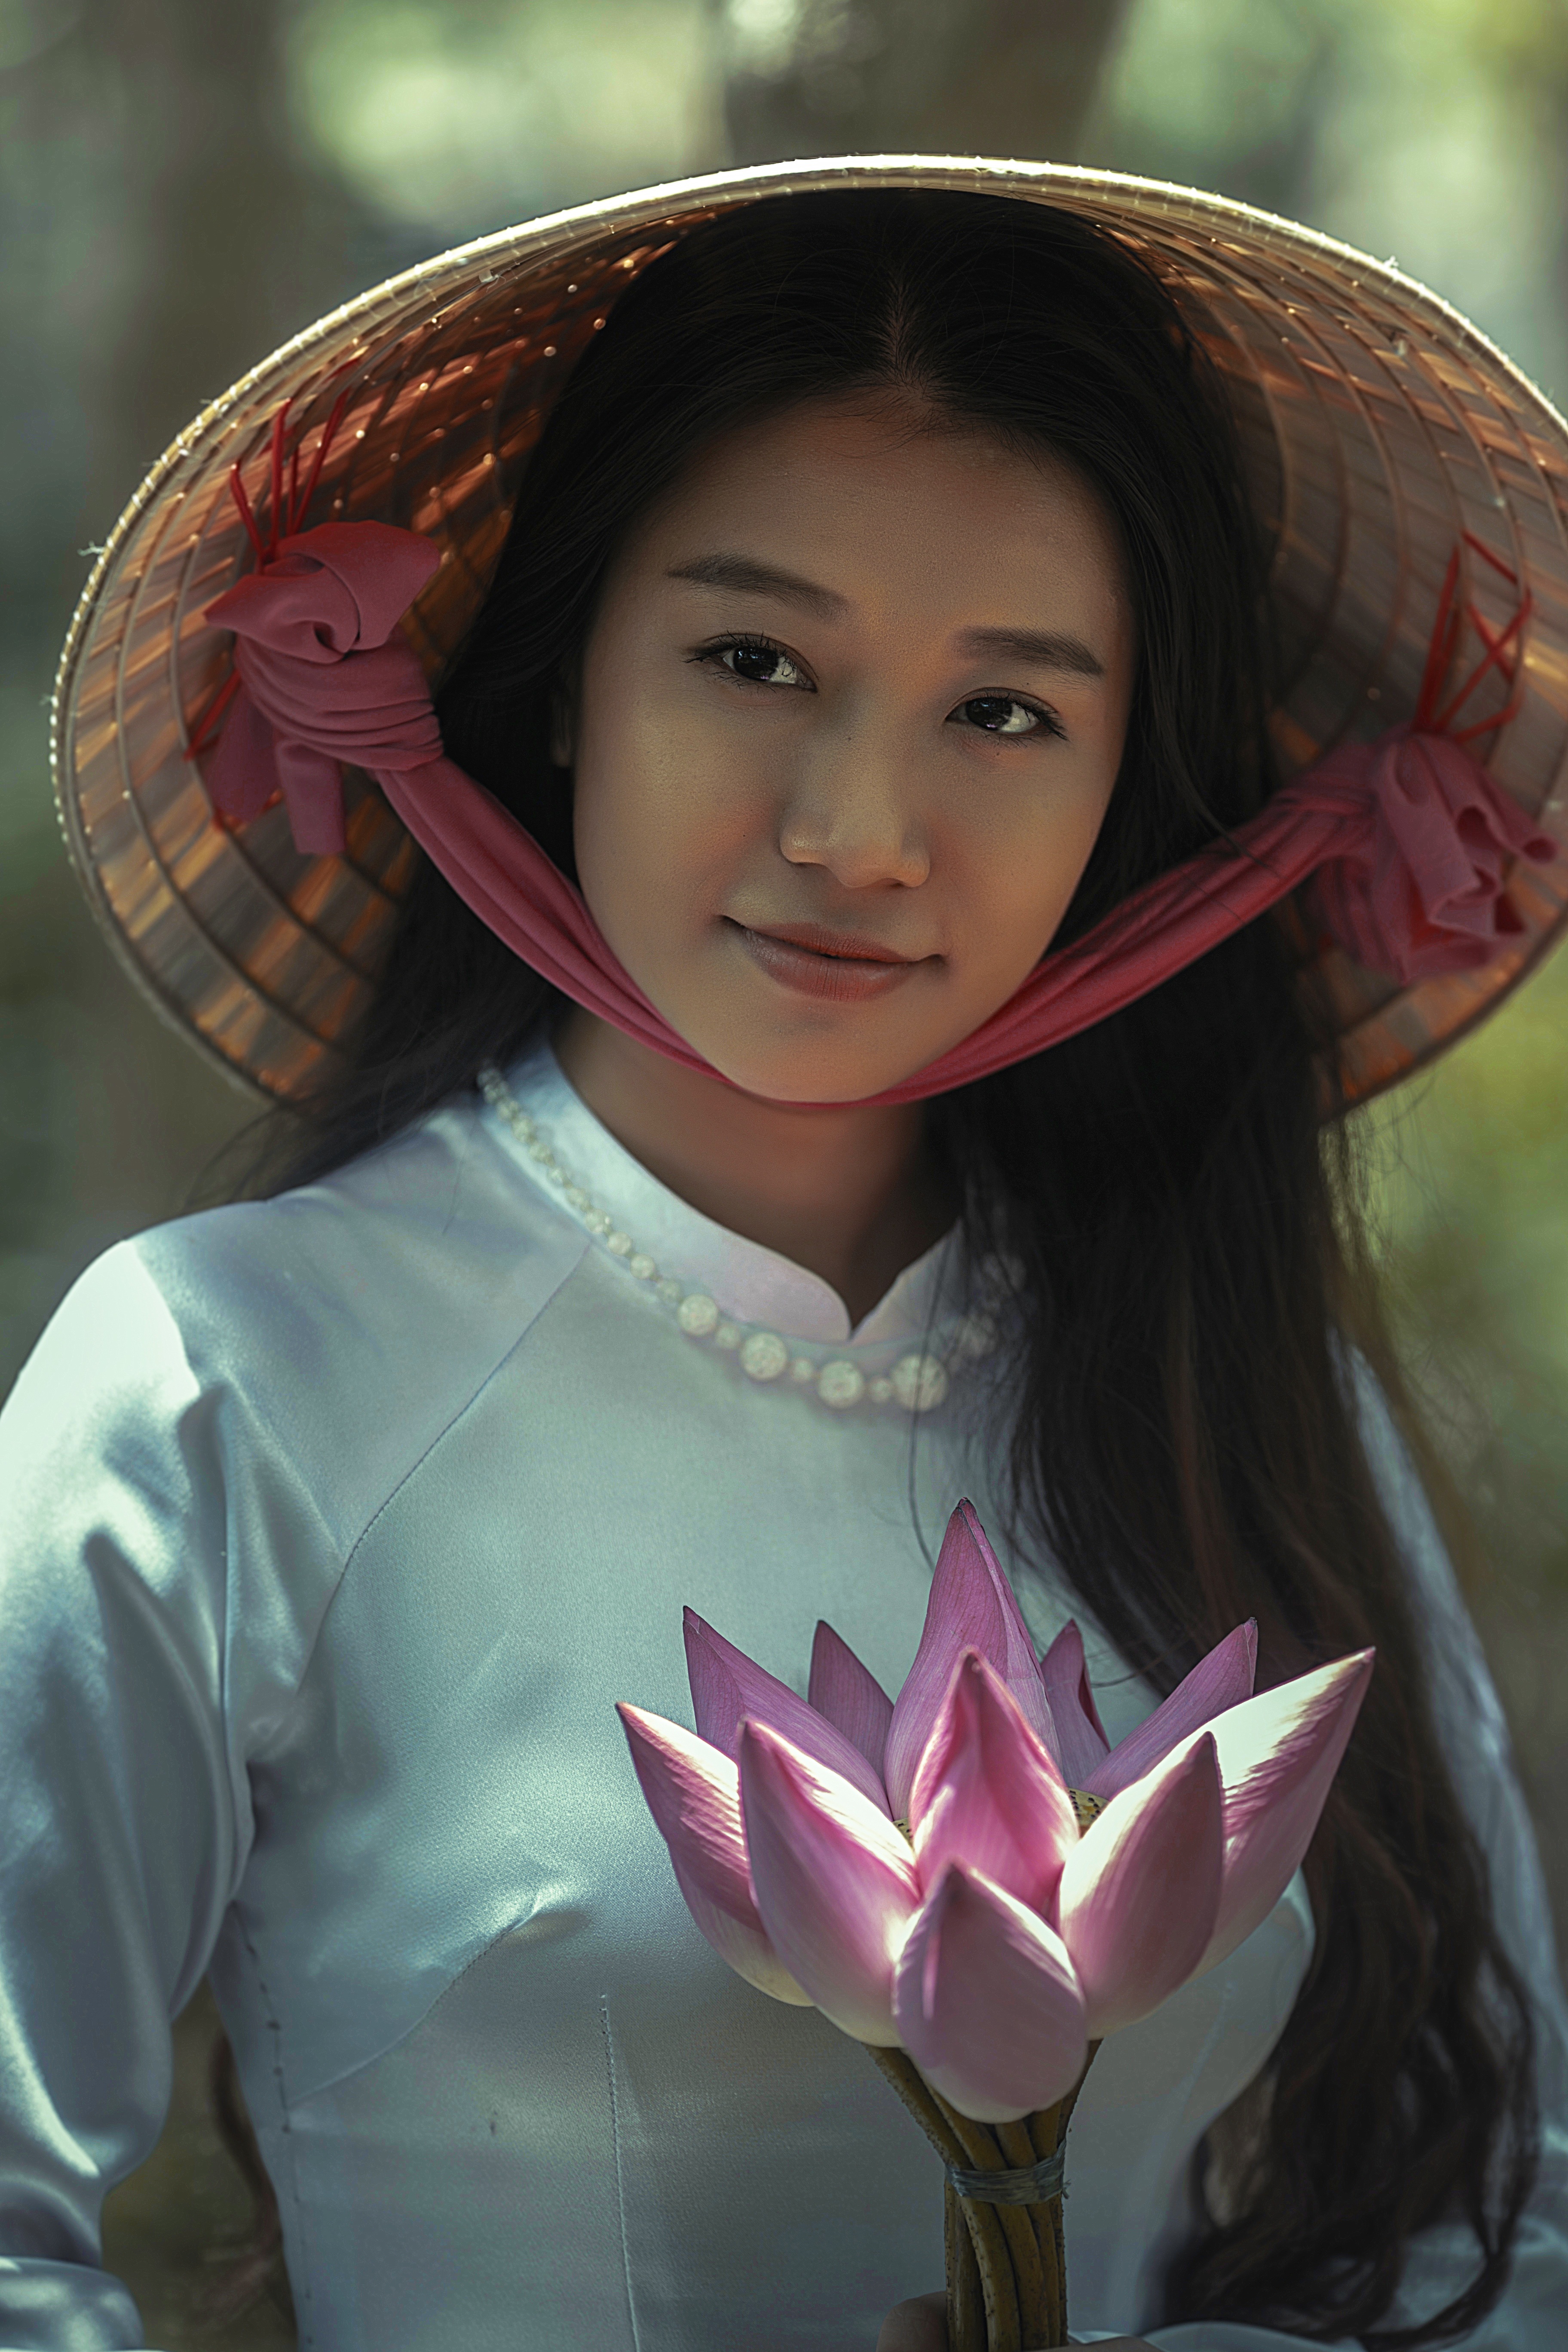
person, girl, woman, photography, flower, cute, looking, female, asian, portrait, model, color, hat, clothing, lady, smiling, face, dress, eye, beauty, organ, costume, anime, attractive, adult, friendly, photo shoot, asian woman